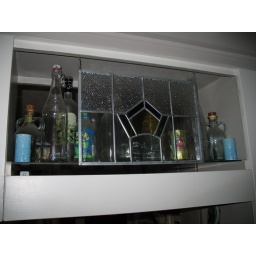
over the kitchen bar